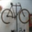
Label: bicycle